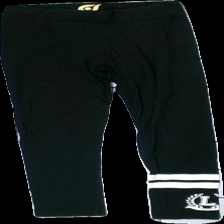
View: front
Type: Tights
Category: Children
Brand: Kappahl
Colors: Black, White
Material: 100% cotton
Pattern: Striped
Cut: Regular, Tight
Size: 140
Price range: 50-100
Recommended usage: Reuse
Description: Leggins from for kids from Kappahl, size 140. Good condition.